Kamojima Station

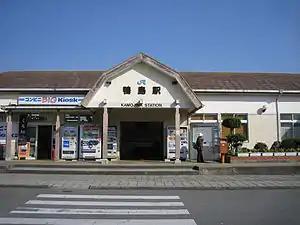
Kamojima Station in 2008

is a passenger railway station located in the city of Yoshinogawa, Tokushima Prefecture, Japan. It is operated by JR Shikoku and has the station number "B09".